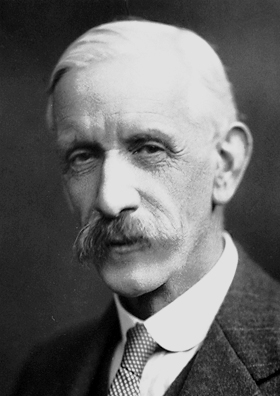
เฟรเดอริก กาวแลนด์ ฮ็อปกินส์

| name = เฟรเดอริก กาวแลนด์ ฮ็อปกินส์
| image = Frederick Gowland Hopkins nobel.jpg
| birth_place = อีสต์บอร์น, ซัสเซกซ์, ประเทศอังกฤษ|อังกฤษ, สหราชอาณาจักรบริเตนใหญ่และไอร์แลนด์|สหราชอาณาจักร
| death_place = เคมบริดจ์, เคมบริดจ์เชอร์, อังกฤษ, สหราชอาณาจักร
| nationality = อังกฤษ
| field = ชีวเคมี
| work_institution = มหาวิทยาลัยเคมบริดจ์
| alma_mater = วิทยาลัยคิงส์ ลอนดอนโรงพยาบาลกายส์
| academic_advisors = ทอมัส สตีเวนสัน (นักพิษวิทยา)|ทอมัส สตีเวนสัน
| doctoral_students = ยูดาห์ เฮิร์ช ควอสเทลมัลคอล์ม ดิกสัน
| known_for = วิตามิน, ทริปโตเฟน, กลูตาไธโอน
| prizes = รางวัลโนเบลสาขาสรีรวิทยาหรือการแพทย์|รางวัลโนเบล เหรียญรอยัล เหรียญโคพลีย์ เหรียญอัลเบิร์ต (ราชสมาคมศิลปะ)|เหรียญอัลเบิร์ต เครื่องราชอิสริยาภรณ์สหราชอาณาจักร
เซอร์ เฟรเดอริก กาวแลนด์ ฮ็อปกินส์ (; 20 มิถุนายน ค.ศ. 1861 – 16 พฤษภาคม ค.ศ. 1947) เป็นนักชีวเคมีชาวอังกฤษ เป็นหนึ่งในผู้ค้นพบวิตามินและค้นพบทริปโตเฟนในปี ค.ศ. 1901 เขาได้รับรางวัลโนเบลสาขาสรีรวิทยาหรือการแพทย์ร่วมกับคริสตียาน ไอก์มัน ในปี ค.ศ. 1929 Sir Frederick Gowland Hopkins | Britannica.com
== ประวัติ ==
เฟรเดอริก กาวแลนด์ ฮ็อปกินส์เกิดเมื่อวันที่ 20 มิถุนายน ค.ศ. 1861 ที่เมืองอีสต์บอร์น ประเทศอังกฤษ เรียนที่โรงเรียนนครลอนดอน ก่อนจะเรียนต่อที่มหาวิทยาลัยลอนดอน หลักสูตรนานาชาติและโรงเรียนแพทย์ของโรงพยาบาลกายส์ หลังเรียนจบเขาเป็นอาจารย์สอนสรีรวิทยาและพิษวิทยาที่โรงพยาบาลกายส์
ในปี ค.ศ. 1898 ฮ็อปกินส์แต่งงานกับเจสซี แอนน์ สตีเฟนส์ มีบุตรด้วยกัน 3 คน ในปีเดียวกันเขาได้รับคำเชิญจากเซอร์ ไมเคิล ฟอสเตอร์ให้มาร่วมงานที่ห้องปฏิบัติการในเคมบริดจ์ ต่อมาในปี ค.ศ. 1914 ฮ็อปกินส์ดำรงตำแหน่งศาสตราจารย์ด้านชีวเคมีที่มหาวิทยาลัยเคมบริดจ์ เขาเป็นศาสตราจารย์คนแรกของสาขาวิชานี้
ฮ็อปกินส์เป็นผู้หนึ่งที่ศึกษาว่าเซลล์ได้รับพลังงานอย่างไรจากกระบวนการเมตาบอลิซึม การศึกษาความสัมพันธ์ระหว่างกรดแล็กติกกับการหดตัวของกล้ามเนื้อในปี ค.ศ. 1907 ร่วมกับเซอร์ วอลเตอร์ มอร์ลีย์ เฟล็ตเชอร์ ทำให้ทราบว่าการลดลงของออกซิเจนมีผลต่อการสะสมของกรดแล็กติกในกล้ามเนื้อ ผลงานนี้ช่วยให้อาร์คิบัลด์ ฮิลล์และออตโต ฟริตซ์ เมเยอร์ฮอฟค้นพบวัฏจักรของคาร์โบไฮเดรตซึ่งเป็นแหล่งพลังงานของกล้ามเนื้อ Exercise Physiology: For Health and Sports Performance by Nick Draper,Helen Marshall
ในปี ค.ศ. 1912 ฮ็อปกินส์ตีพิมพ์ผลงานการทดลองให้อาหารสัตว์ด้วยโปรตีน คาร์โบไฮเดรต ไขมัน แร่ธาตุและน้ำบริสุทธิ์ เขาพบว่าสารบริสุทธิ์เหล่านี้ไม่ได้ช่วยให้สัตว์เจริญเติบโตและตั้งสมมติฐานว่าน่าจะมีสารอาหารชนิดหนึ่งที่มีปริมาณเล็กน้อยแต่จำเป็นต่อสิ่งมีชีวิต ต่อมาสารดังกล่าวคือ "วิตามิน" จากการทดลองนี้ ทำให้ฮ็อปกินส์ได้รับรางวัลโนเบลสาขาสรีรวิทยาหรือการแพทย์ร่วมกับคริสตียาน ไอก์มัน ในปี ค.ศ. 1929 Sir Frederick Gowland Hopkins - Oxford Reference
ในช่วงสงครามโลกครั้งที่หนึ่ง ฮ็อปกินส์ได้ศึกษาเนยเทียมและแนะนำให้ผสมวิตามินลงในเนยเทียมเพื่อเพิ่มคุณค่าทางโภชนาการ Frederick Gowland Hopkins - Encyclopedia.com
ในปี ค.ศ. 1921 ฮ็อปกินส์ค้นพบกลูตาไธโอนในเนื้อเยื่อสัตว์ ในครั้งแรกเขาเสนอว่ากลูตาไธโอนเป็นสารประกอบระหว่างกรดกลูตามิกชนิดไดเพปไทด์กับซิสตีอีน แต่ต่อมาในปี ค.ศ. 1929 เขาเสนอใหม่ว่าเป็นกรดกลูตามิกชนิดไตรเพปไทด์ ซิสตีอีนและไกลซีน ข้อเสนอนี้ได้รับการยืนยันจากงานของเอ็ดเวิร์ด แคลวิน เคนดัลล์
เฟรเดอริก กาวแลนด์ ฮ็อปกินส์เสียชีวิตเมื่อวันที่ 16 พฤษภาคม ค.ศ. 1947 ที่เมืองเคมบริดจ์ ประเทศอังกฤษ
== อ้างอิง ==
== แหล่งข้อมูลอื่น ==
*
* Sir Frederick Hopkins - Biographical - Nobelprize.org
หมวดหมู่:บุคคลจากอีสต์บอร์น
หมวดหมู่:นักชีววิทยาชาวอังกฤษ
หมวดหมู่:นักเคมีชาวอังกฤษ
หมวดหมู่:ผู้ได้รับรางวัลโนเบลสาขาสรีรวิทยาหรือการแพทย์
หมวดหมู่:ชาวอังกฤษผู้ได้รับรางวัลโนเบล
หมวดหมู่:ภาคีสมาชิกราชสมาคมแห่งลอนดอน
หมวดหมู่:เซอร์
หมวดหมู่:ศิษย์เก่าจากคิงส์คอลเลจลอนดอน
หมวดหมู่:บุคคลจากมหาวิทยาลัยเคมบริดจ์